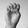
ASL letter: E